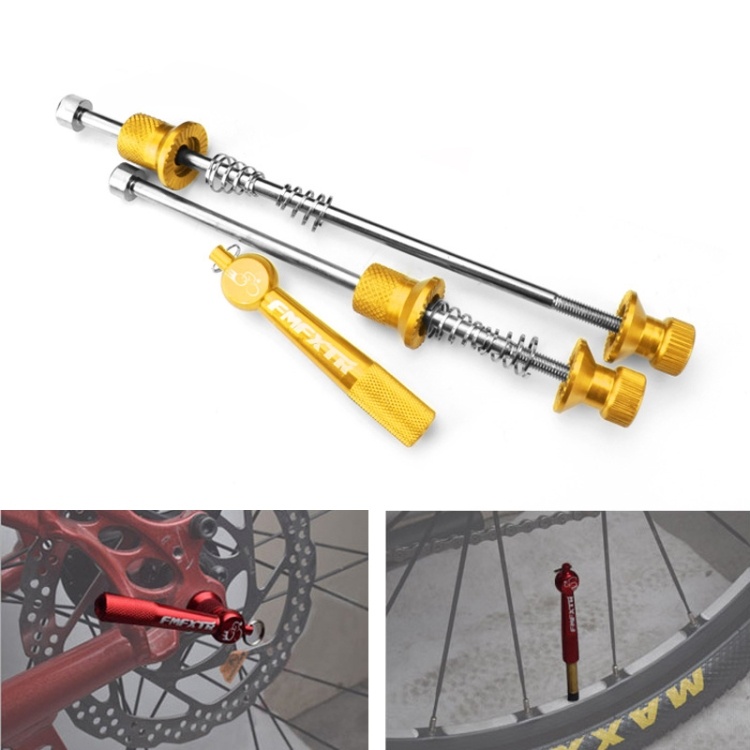
FMFXTR Mountain Bicycles Flower Drum Fast Disassembly Rod(Gold)
1. Quick release wrench can be used as anti-theft key, valve, key chain 2. Aluminum alloy screws, titanium-plated steel shaft springs, lightweight design 3. Tooth design increases friction 4. Material: aluminum alloy nut, high-strength steel shaft 5. Applicable: mountain/road bike 6. Size: the rear quick release rod is about 18.3cm, the diameter of the axis is about 5mm, and the front quick release rod is about 14.5cm 7. Weight: about 126 grams
Brand: garmade
Category: Sporting Goods > Outdoor Recreation > Cycling > Bicycle Parts > Bicycle Wheel Parts > Bicycle Wheel Axles & Skewers